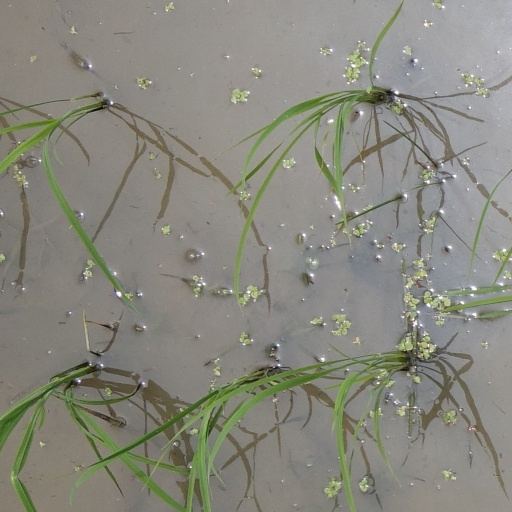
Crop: rice